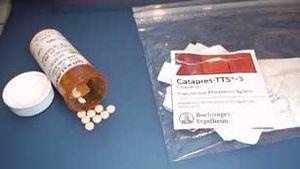
La clonidine est un médicament agoniste des récepteurs adrénergiques de type α2.
Le syndrome de Gilles de La Tourette, parfois abrégé sous le sigle SGT et nommé maladie de Gilles de La Tourette, est un trouble neurologique caractérisé par des tics moteurs et vocaux. Il débute dans l'enfance et peut être héréditaire.
Un timbre transdermique ou patch est un moyen de diffusion d'un médicament au travers de la peau en diffusant une certaine dose de produit dans le corps via le sang ou la lymphe grâce à la chaleur corporelle et à la solubilité du produit.